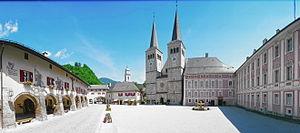
Le terme stift ou Stift dérive du verbe « stiften » et signifiait à l'origine une donation.
Le château royal de Berchtesgaden est un château situé dans la ville de Berchtesgaden en Haute-Bavière. Ancienne abbaye de chanoines réguliers de saint Augustin, elle est devenue une résidence des rois de Bavière à partir de 1818 et particulièrement celle de Rupprecht de Bavière, dernier Kronprinz.
Berchtesgaden est une commune allemande, située dans les Alpes bavaroises. Elle est située à l'extrême sud-est de l'Allemagne et de la Bavière, à 30 km au sud de Salzbourg.